Noam Okun

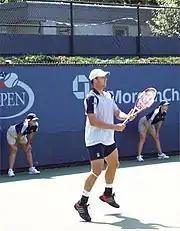
Noam Okun at 2004 U.S. Open

In August 2004, Okun won his first title in Binghamton, New York, beating Danai Udomchoke 6–3, 4–6, 6–1 for the title.